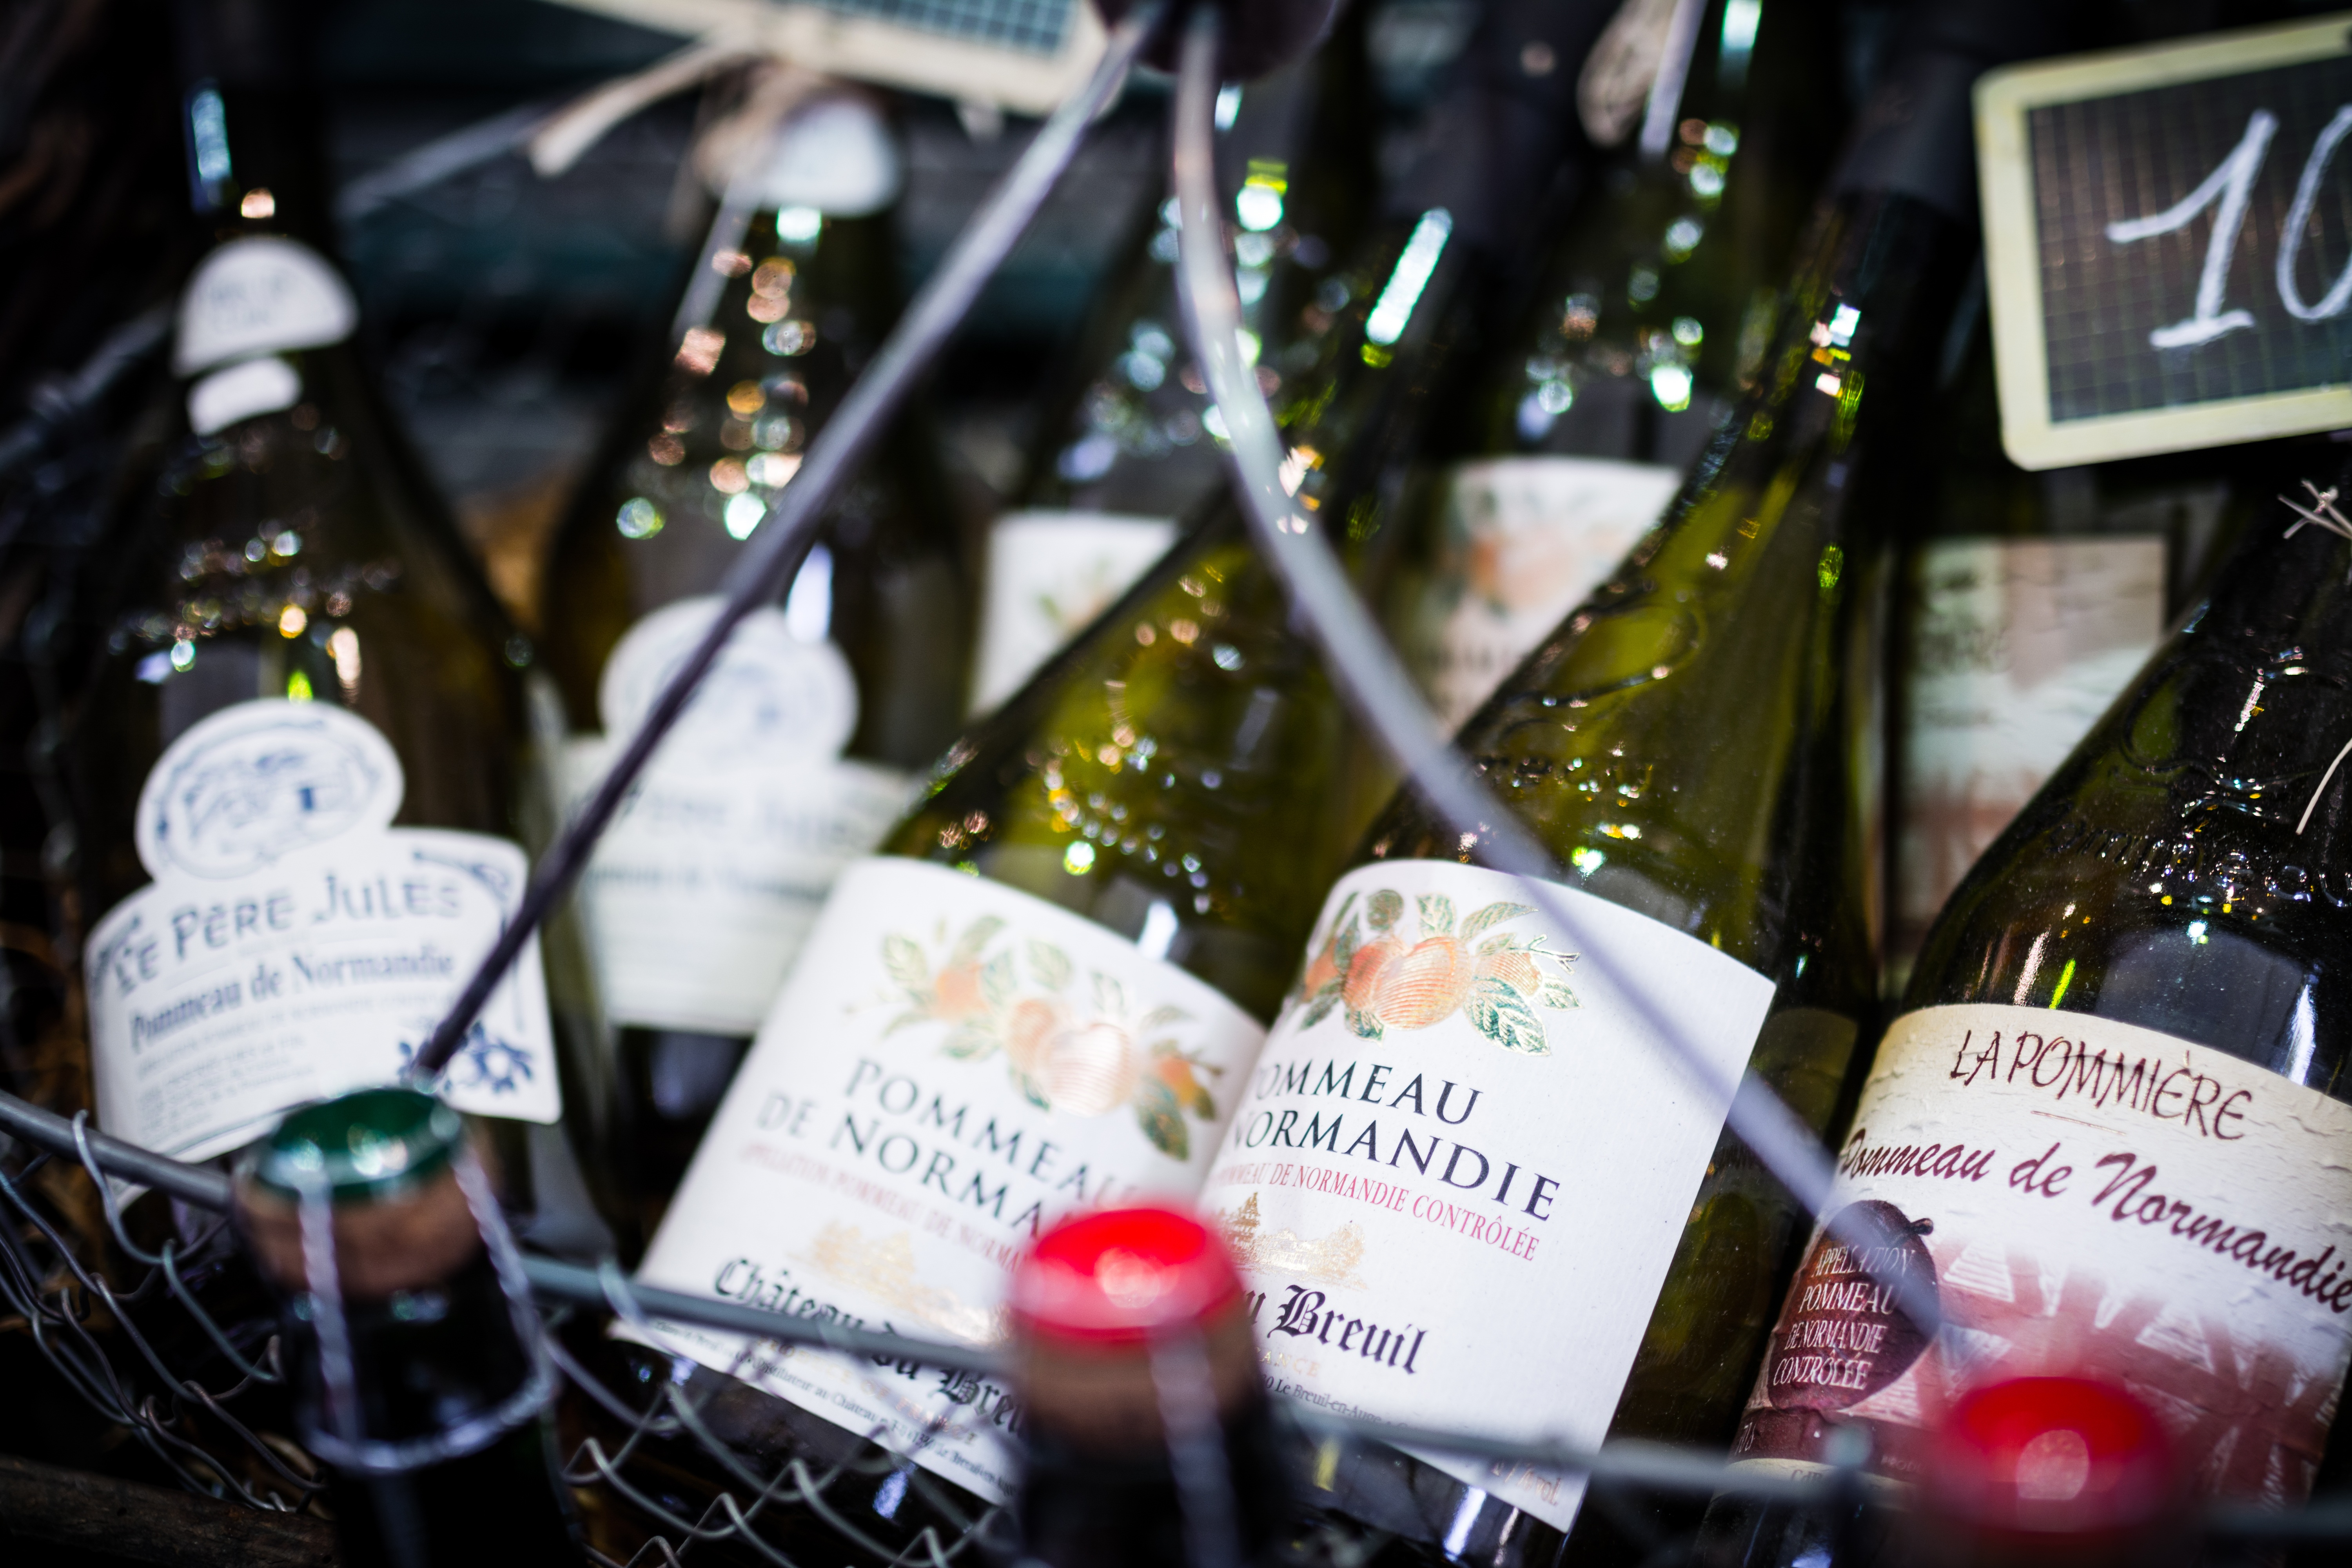
apple, table, wine, fruit, rustic, gift, meal, ingredient, drink, bottle, basket, gourmet, homemade, wicker basket, alcohol, life, juice, french, nutrition, normandy, gastronomy, traditional, normandie, cider, cidre, alcoholic beverage, sense, apple juice